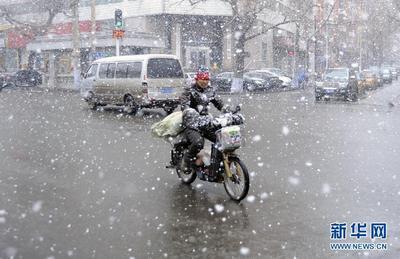
Weather: snow or frosty